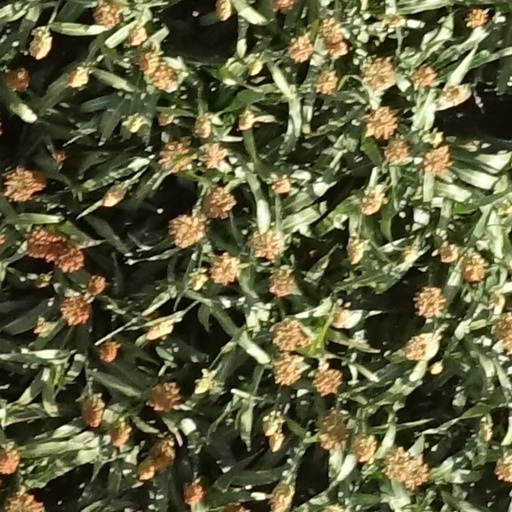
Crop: sorghum